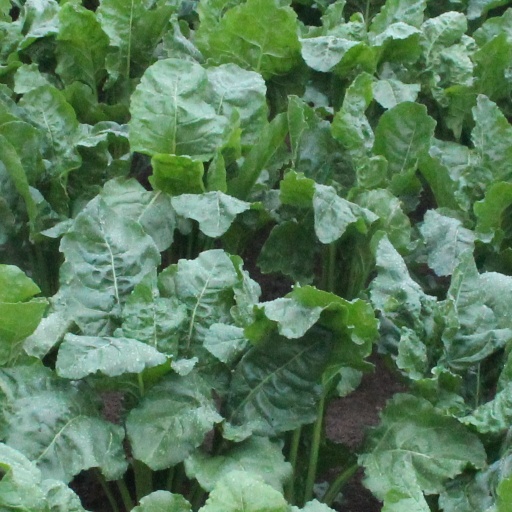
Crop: sugar beet